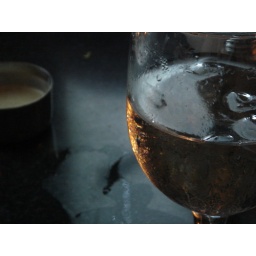
water in the glass, color reflected by the candle light.